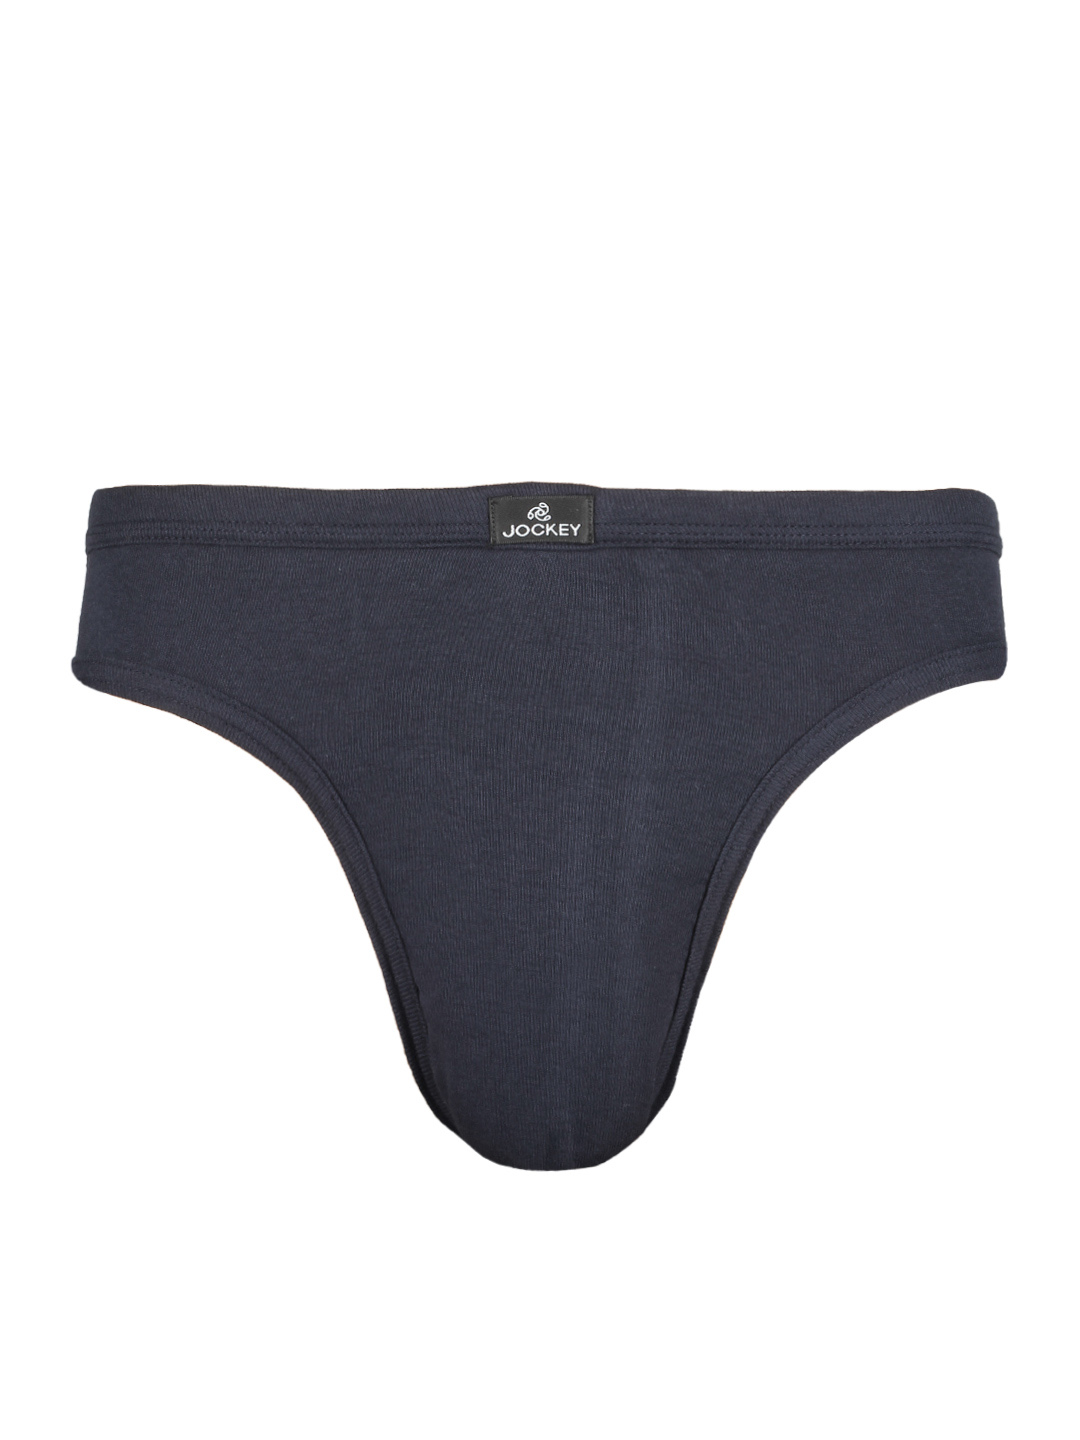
Jockey ELANCE Men Navy Blue Briefs 1004
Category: Apparel / Innerwear / Briefs
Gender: Men
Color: Navy Blue
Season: Summer 2016
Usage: Casual